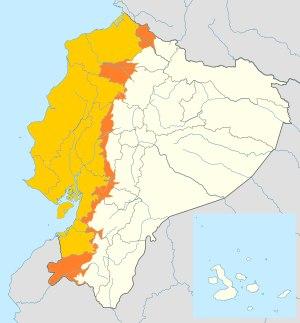
La Costa désigne la partie côtière de l'Équateur, à l'ouest du pays. Elle se compose de sept provinces sur les 24 que compte le pays. La principale ville de la région est Guayaquil, principal port du pays et capitale économique. Depuis quelques décennies, la Costa est la région géographique la plus peuplée du pays, dépassant la Sierra.